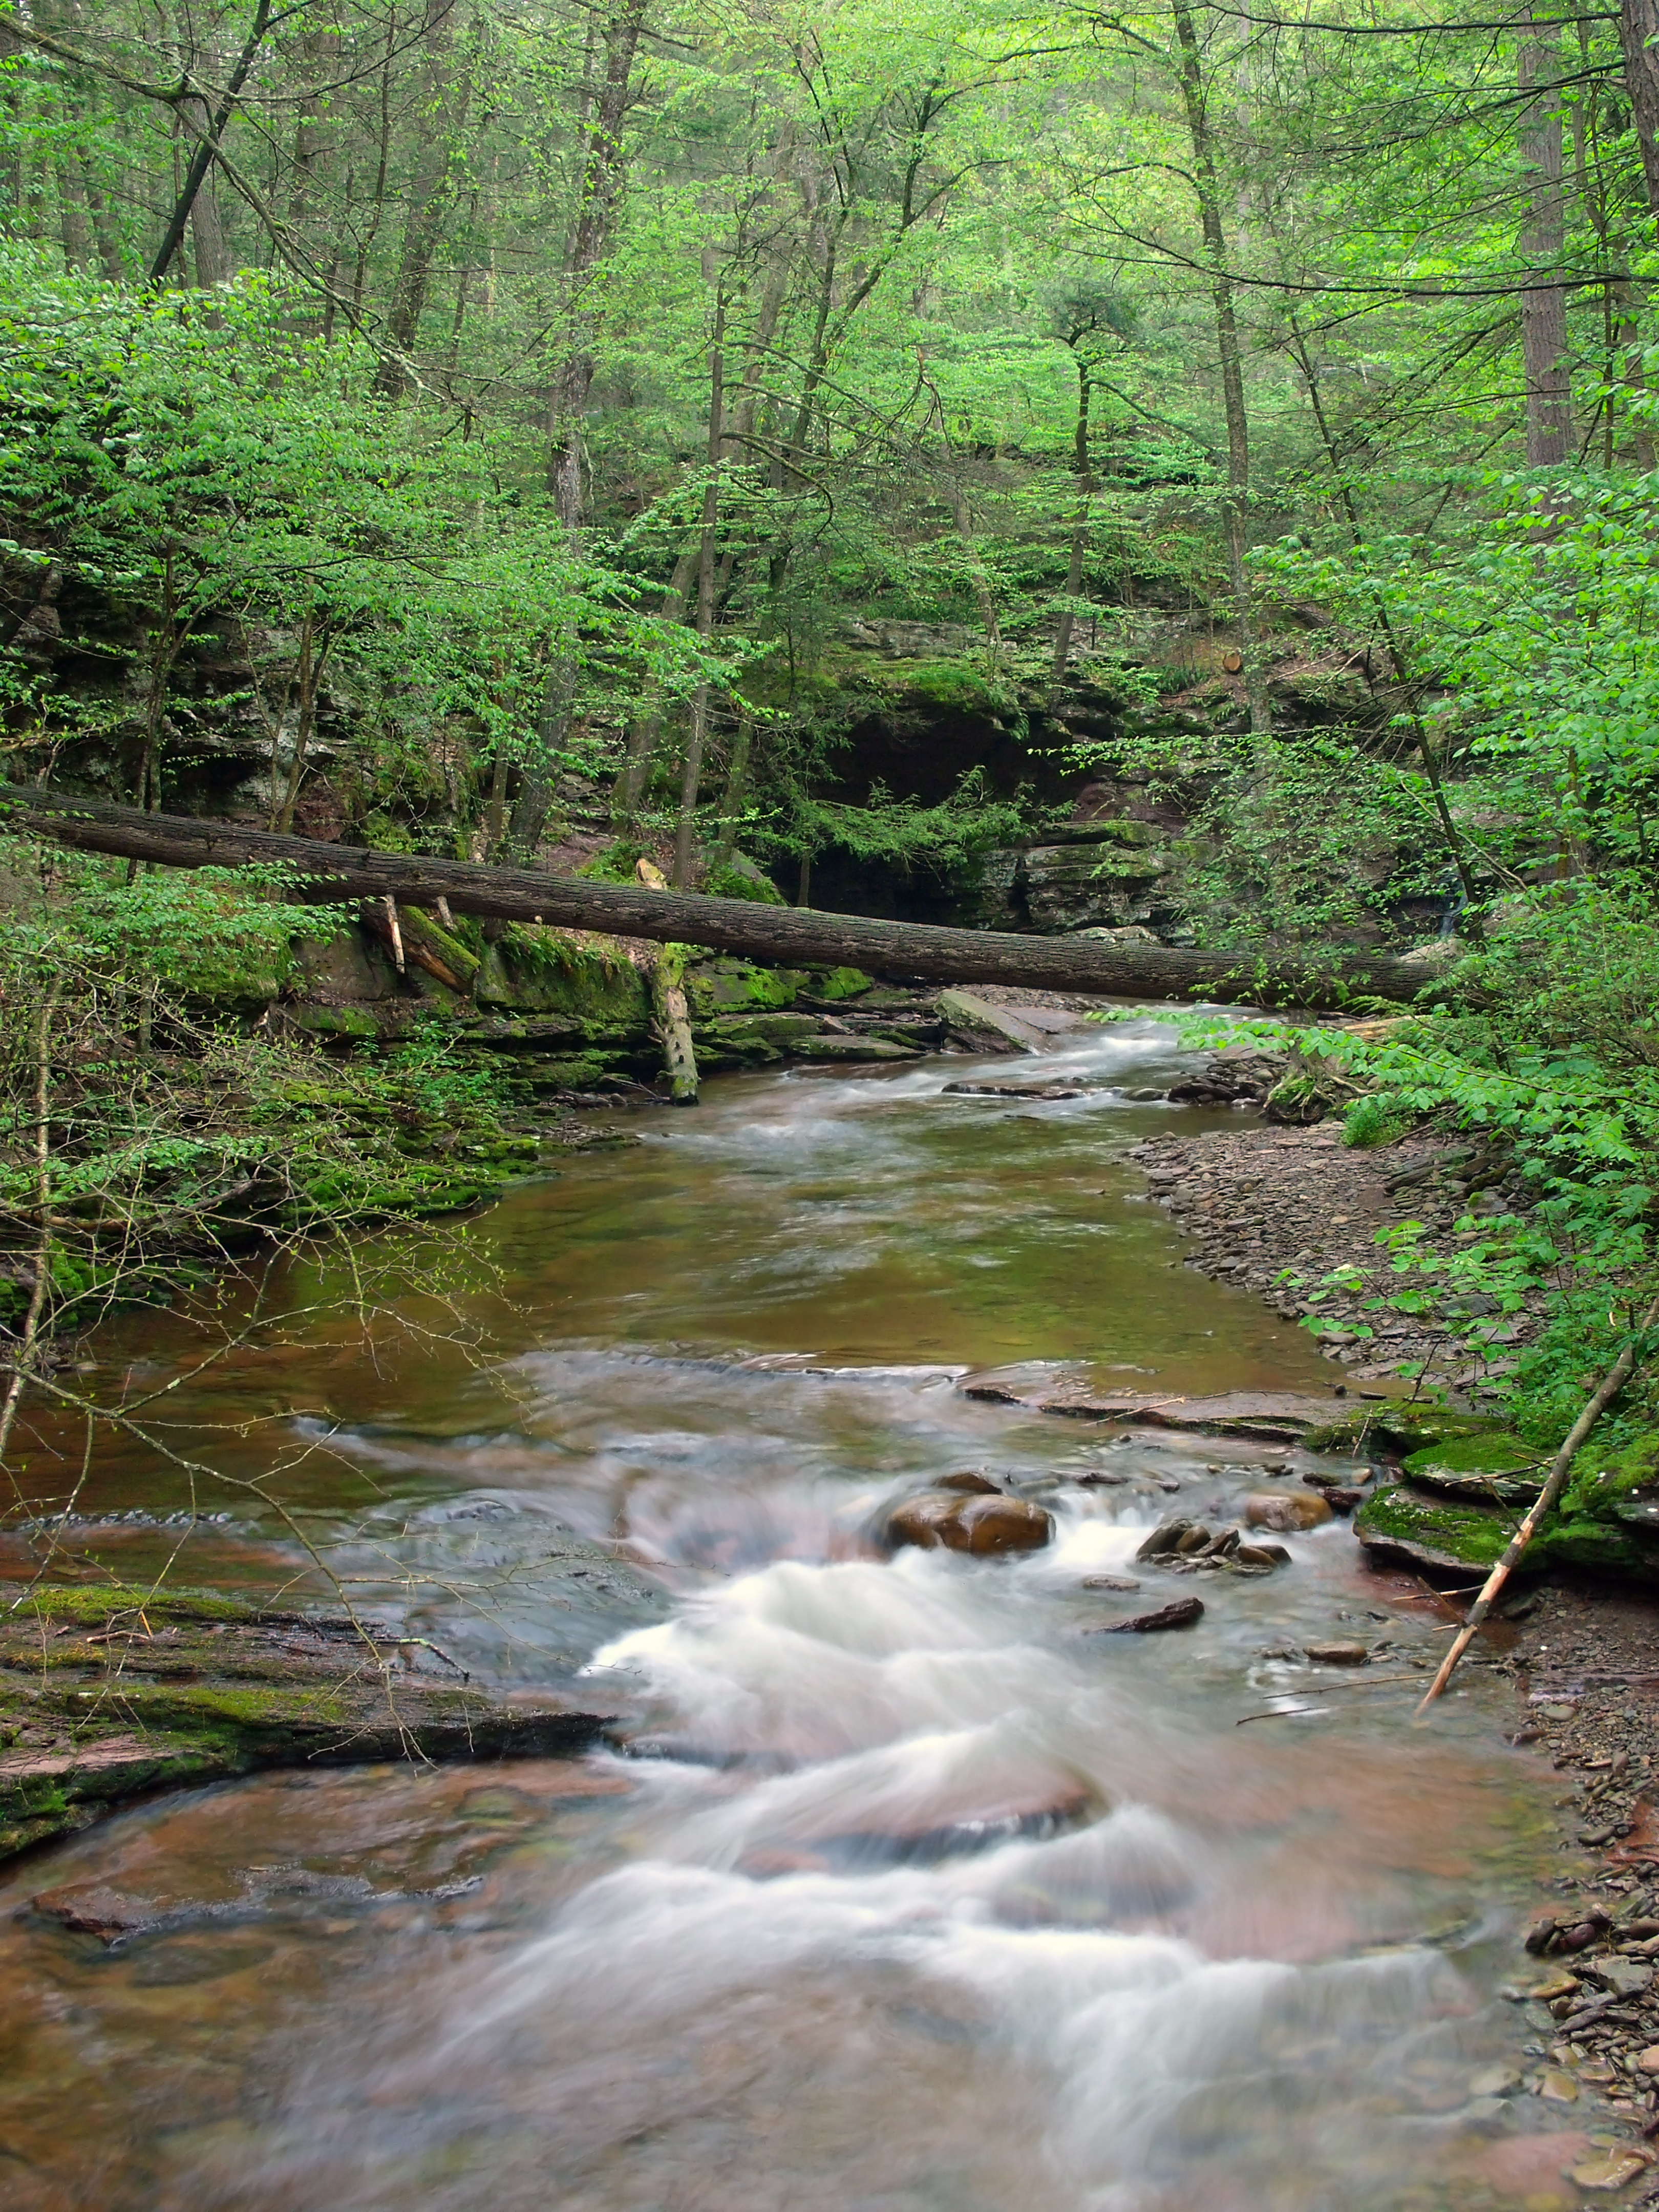
forest, creek, wilderness, hiking, river, valley, stream, spring, jungle, rapid, body of water, trees, creativecommons, rainforest, ravine, cascades, pennsylvania, endlessmountains, luzernecounty, rickettsglenstatepark, evergreentrail, kitchencreek, woodland, habitat, water feature, ecosystem, watercourse, landform, nature reserve, old growth forest, natural environment, geographical feature, riparian forest